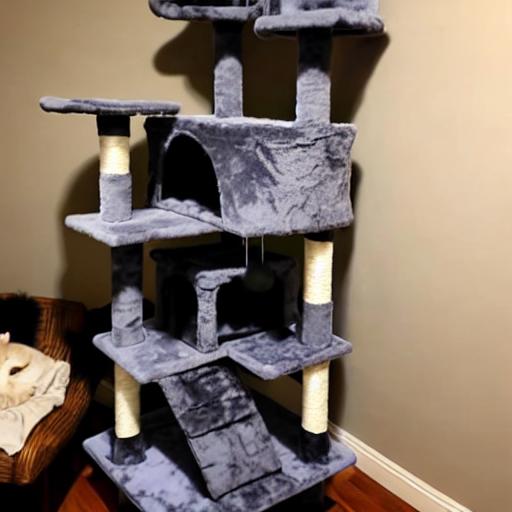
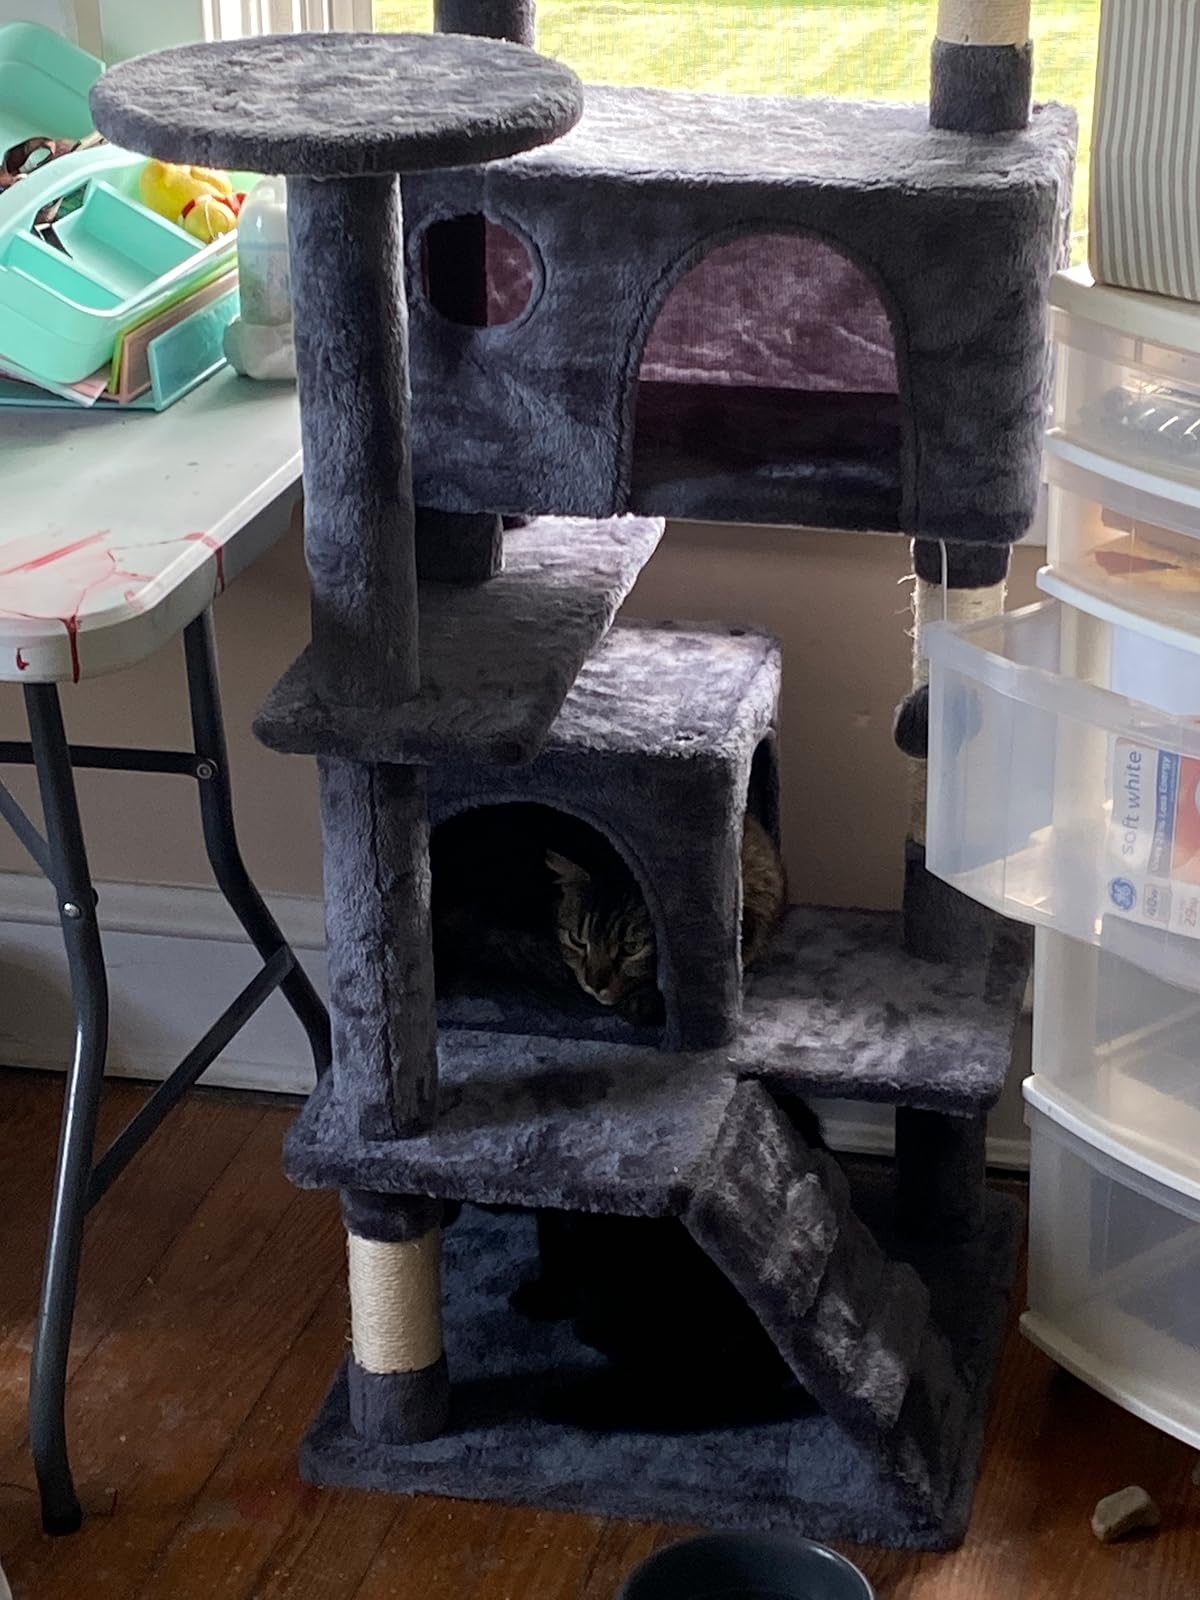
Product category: items_cat tree
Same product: no